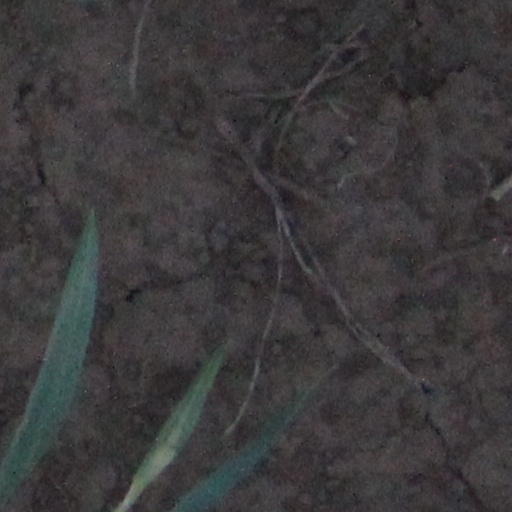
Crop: wheat